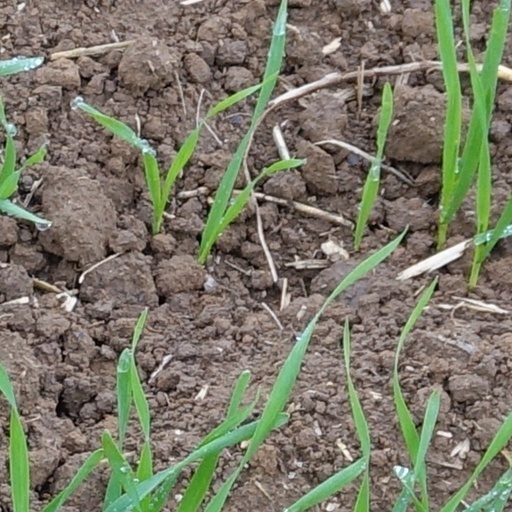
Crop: wheat